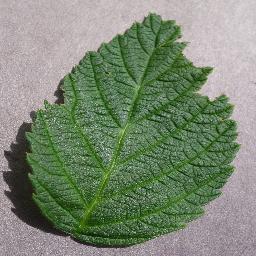
Label: Raspberry___healthy